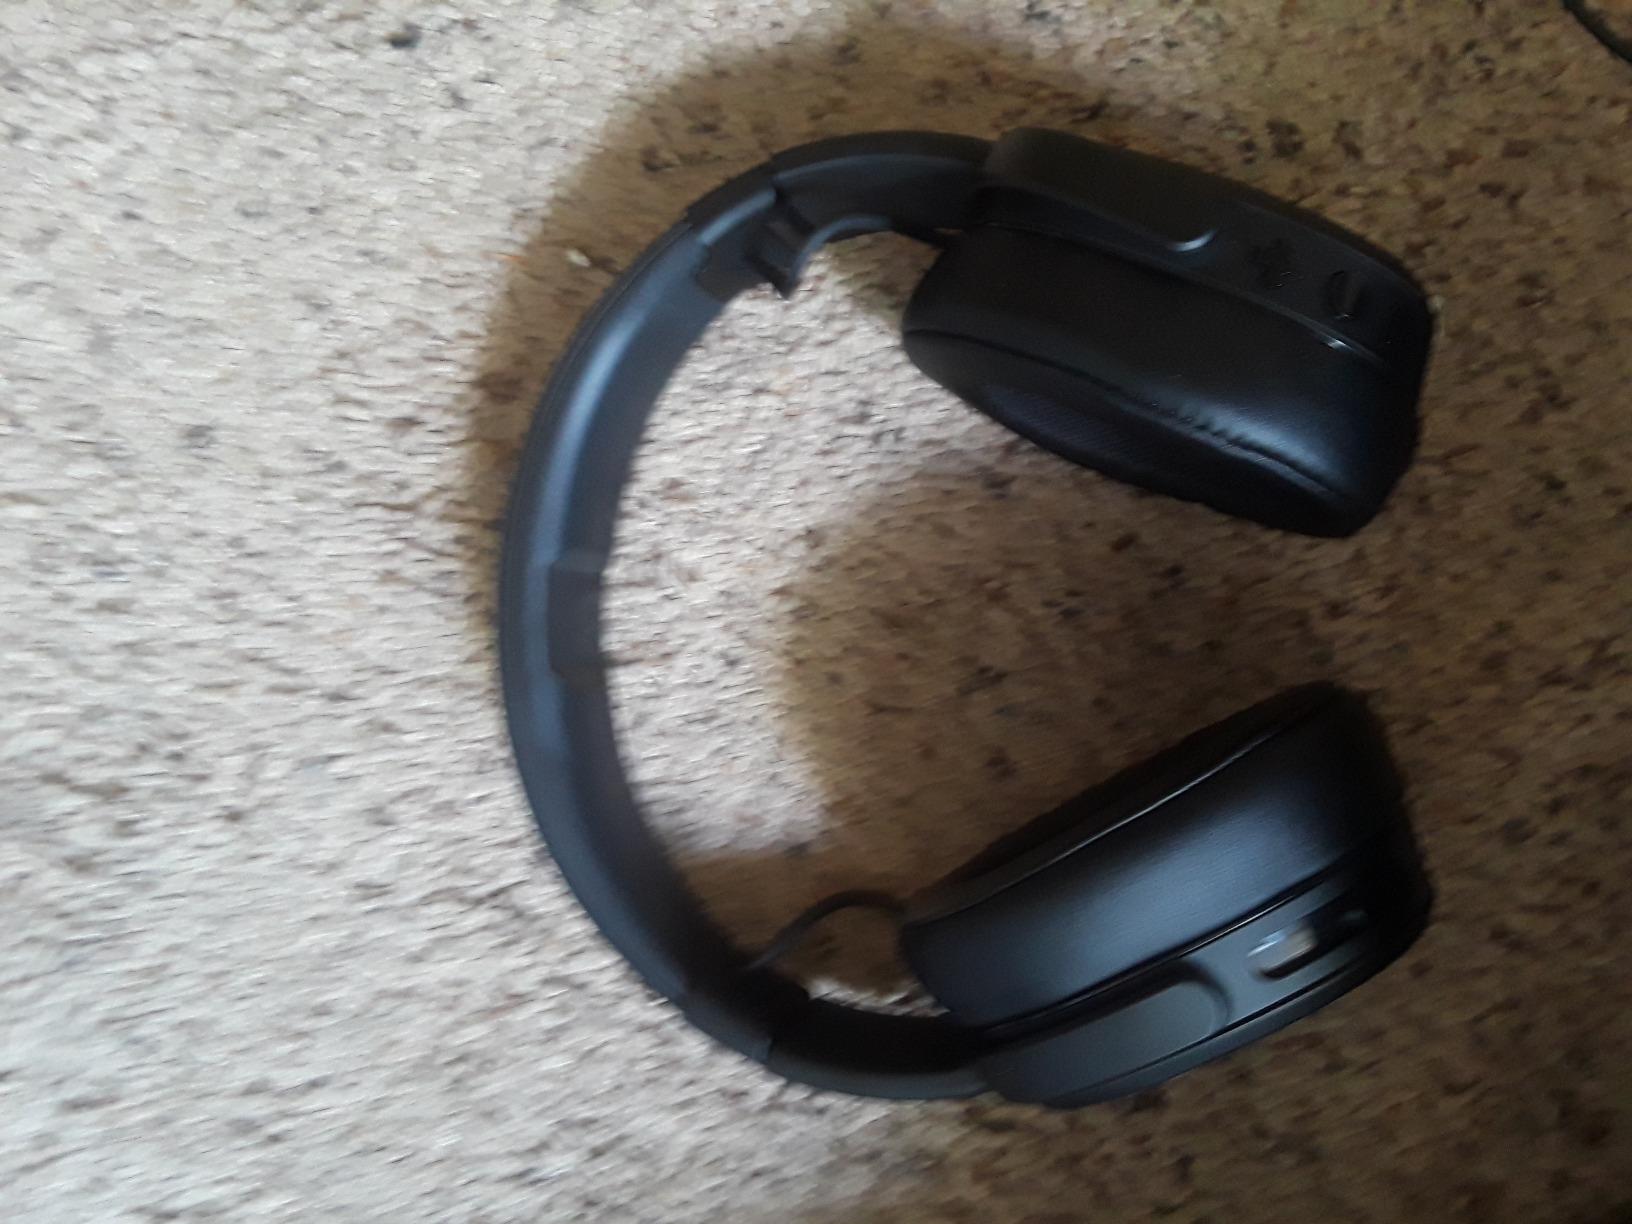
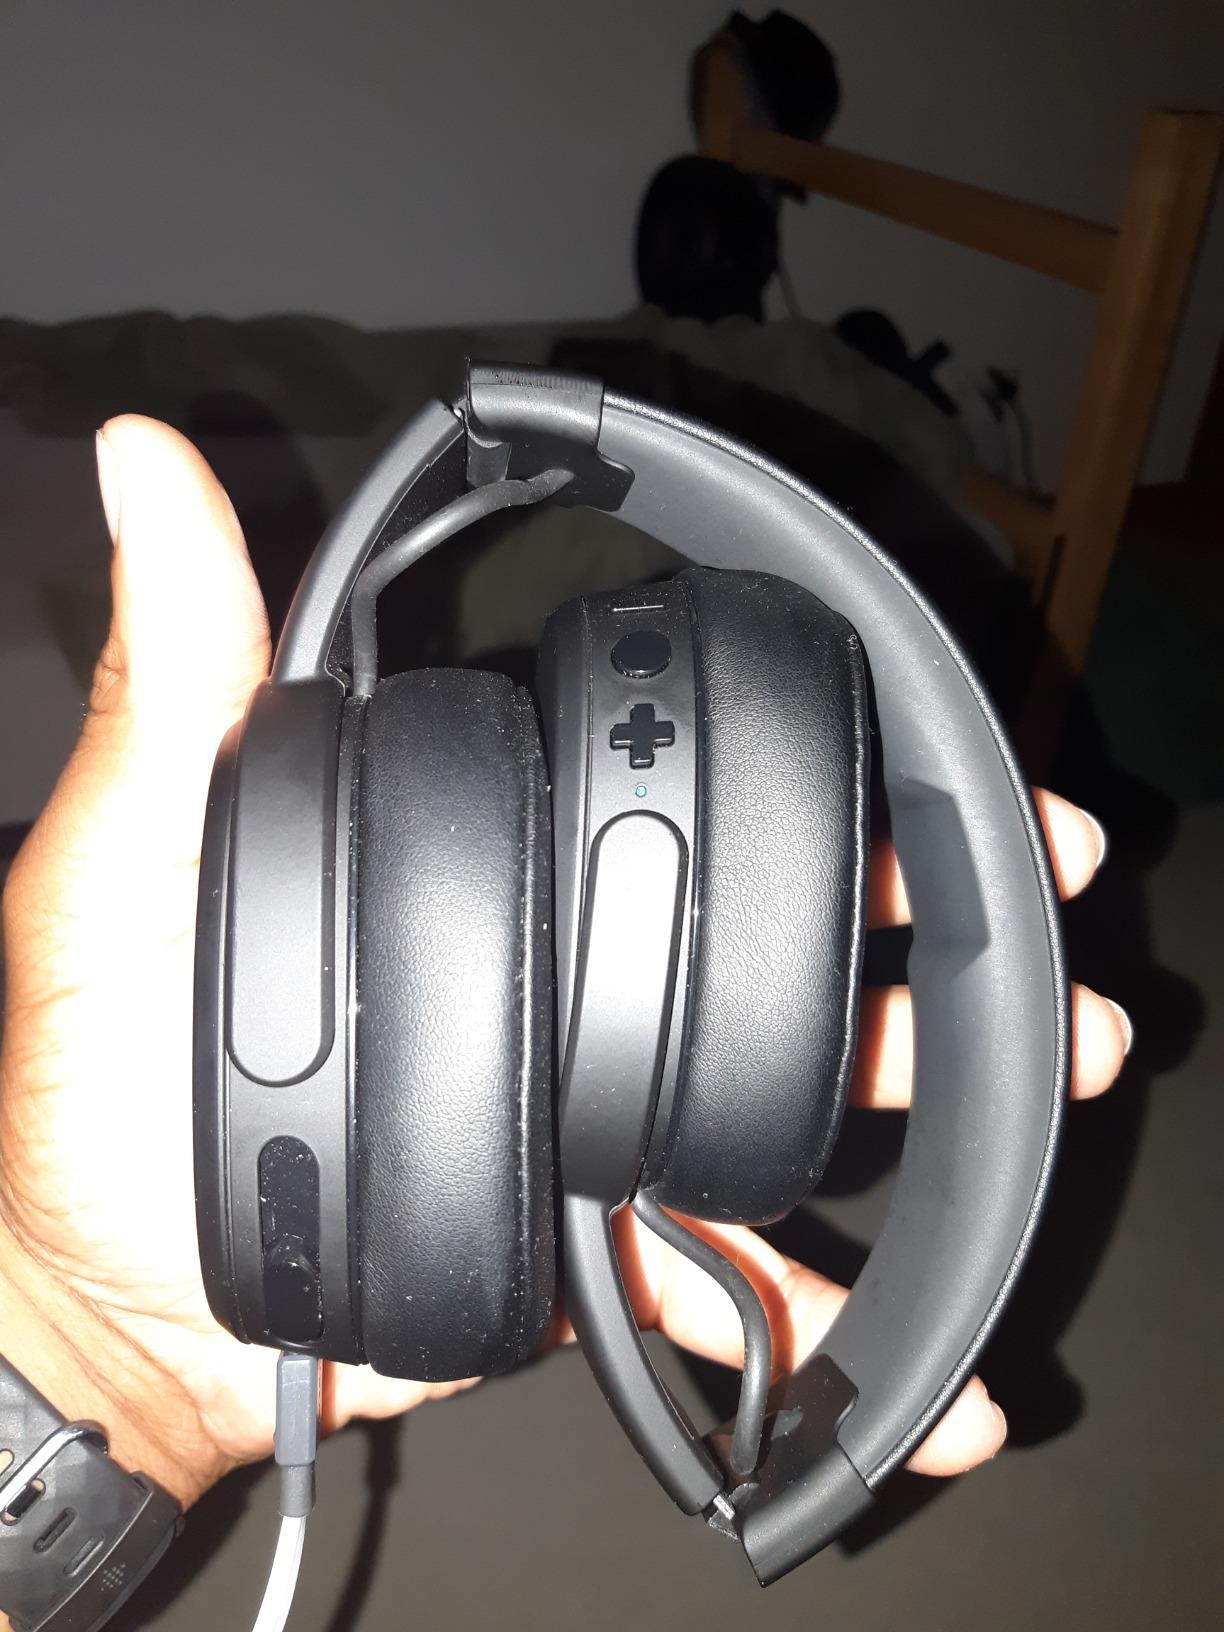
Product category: headphones
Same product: yes